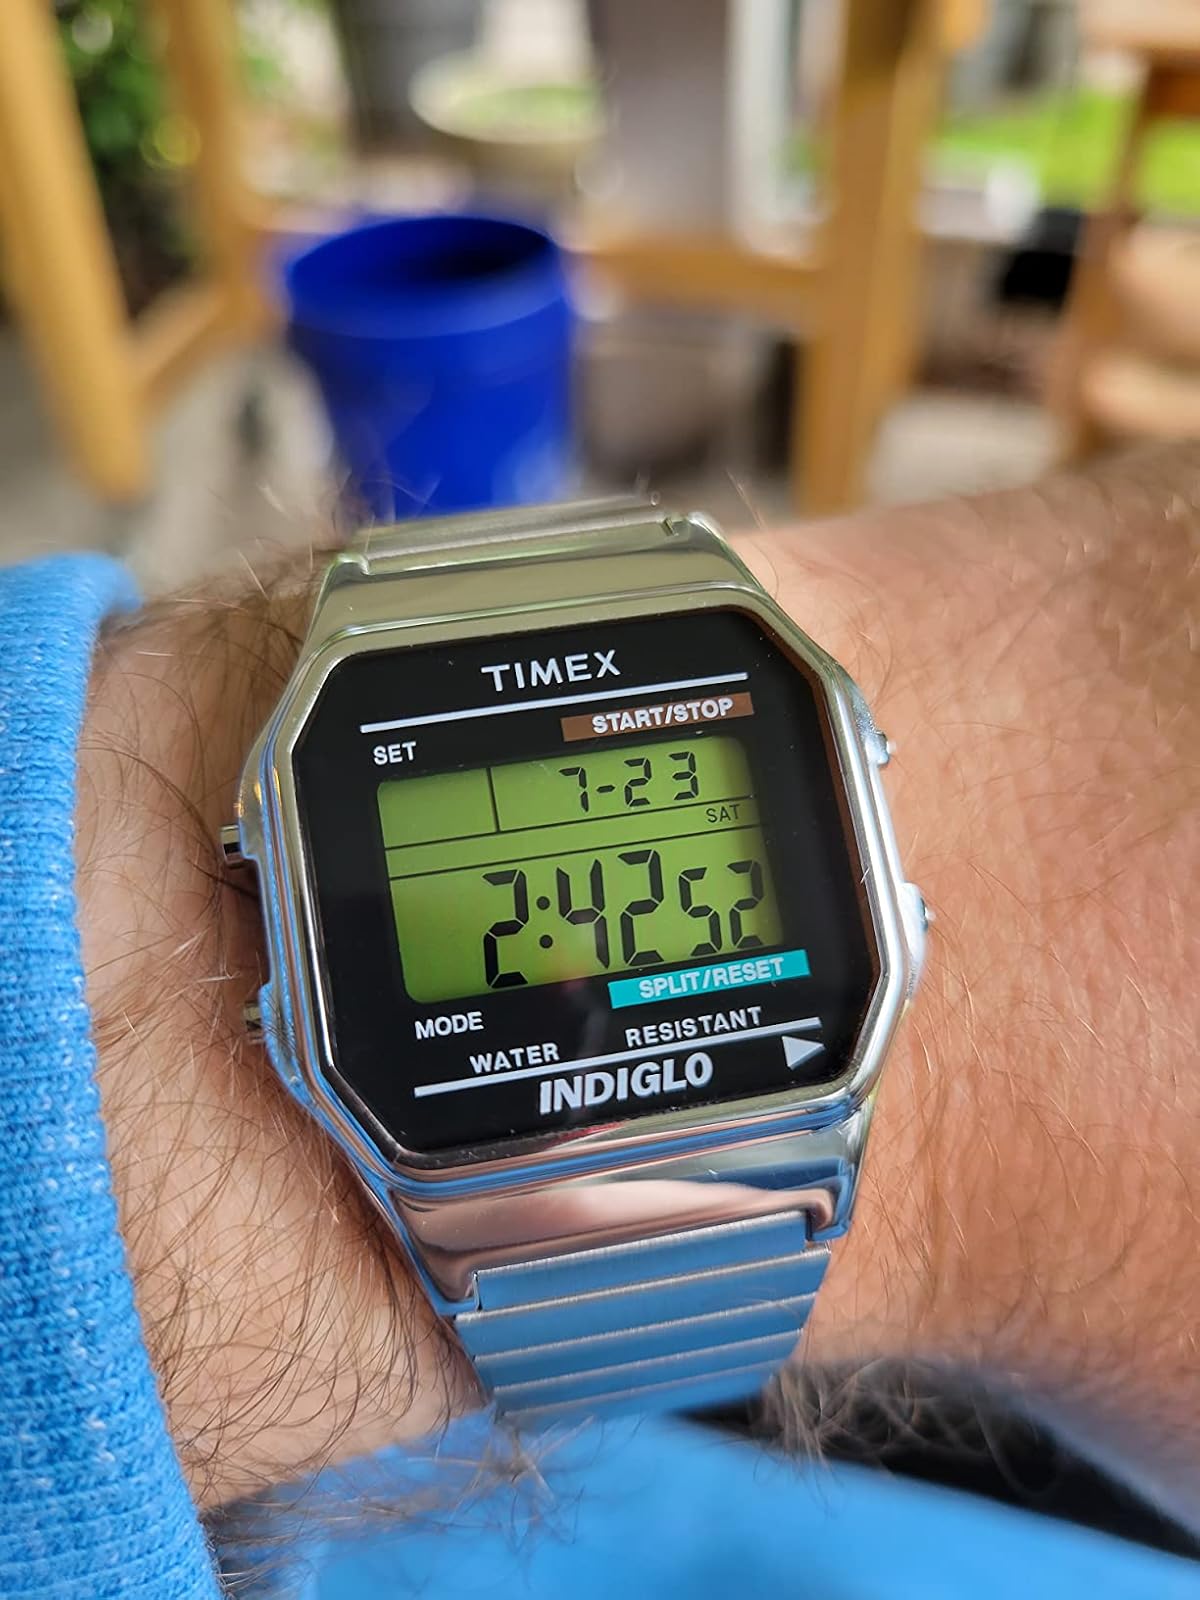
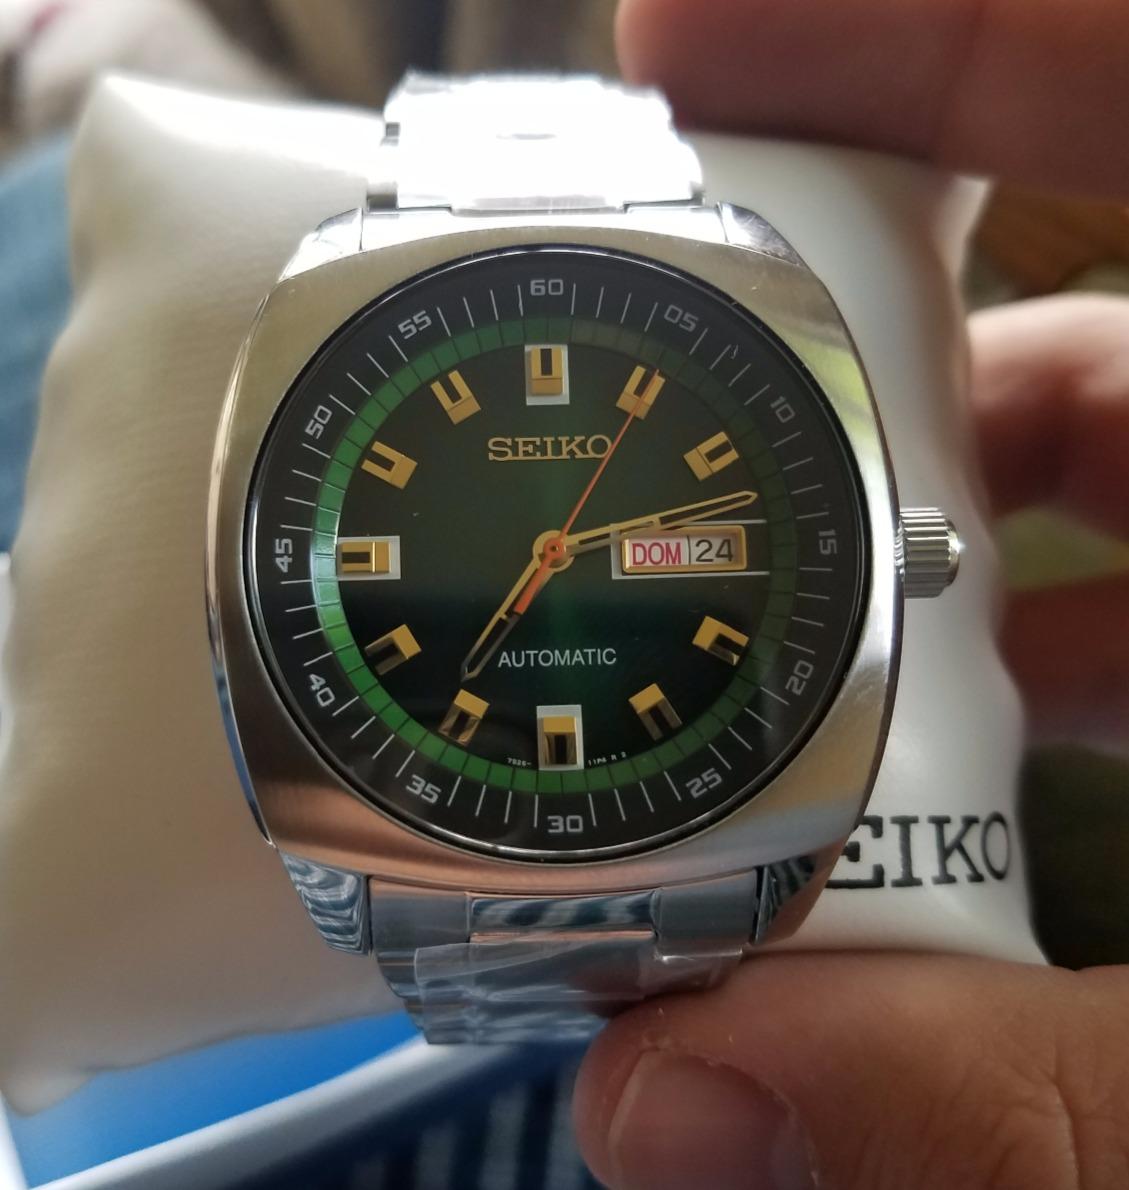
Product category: accessories_watch
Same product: no